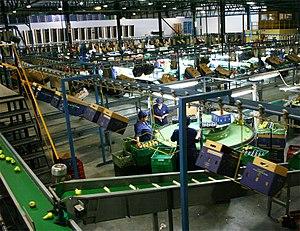
La poire est le fruit à pépins comestible au goût doux et sucré, produit par le poirier commun, arbre de la famille des Rosaceae.